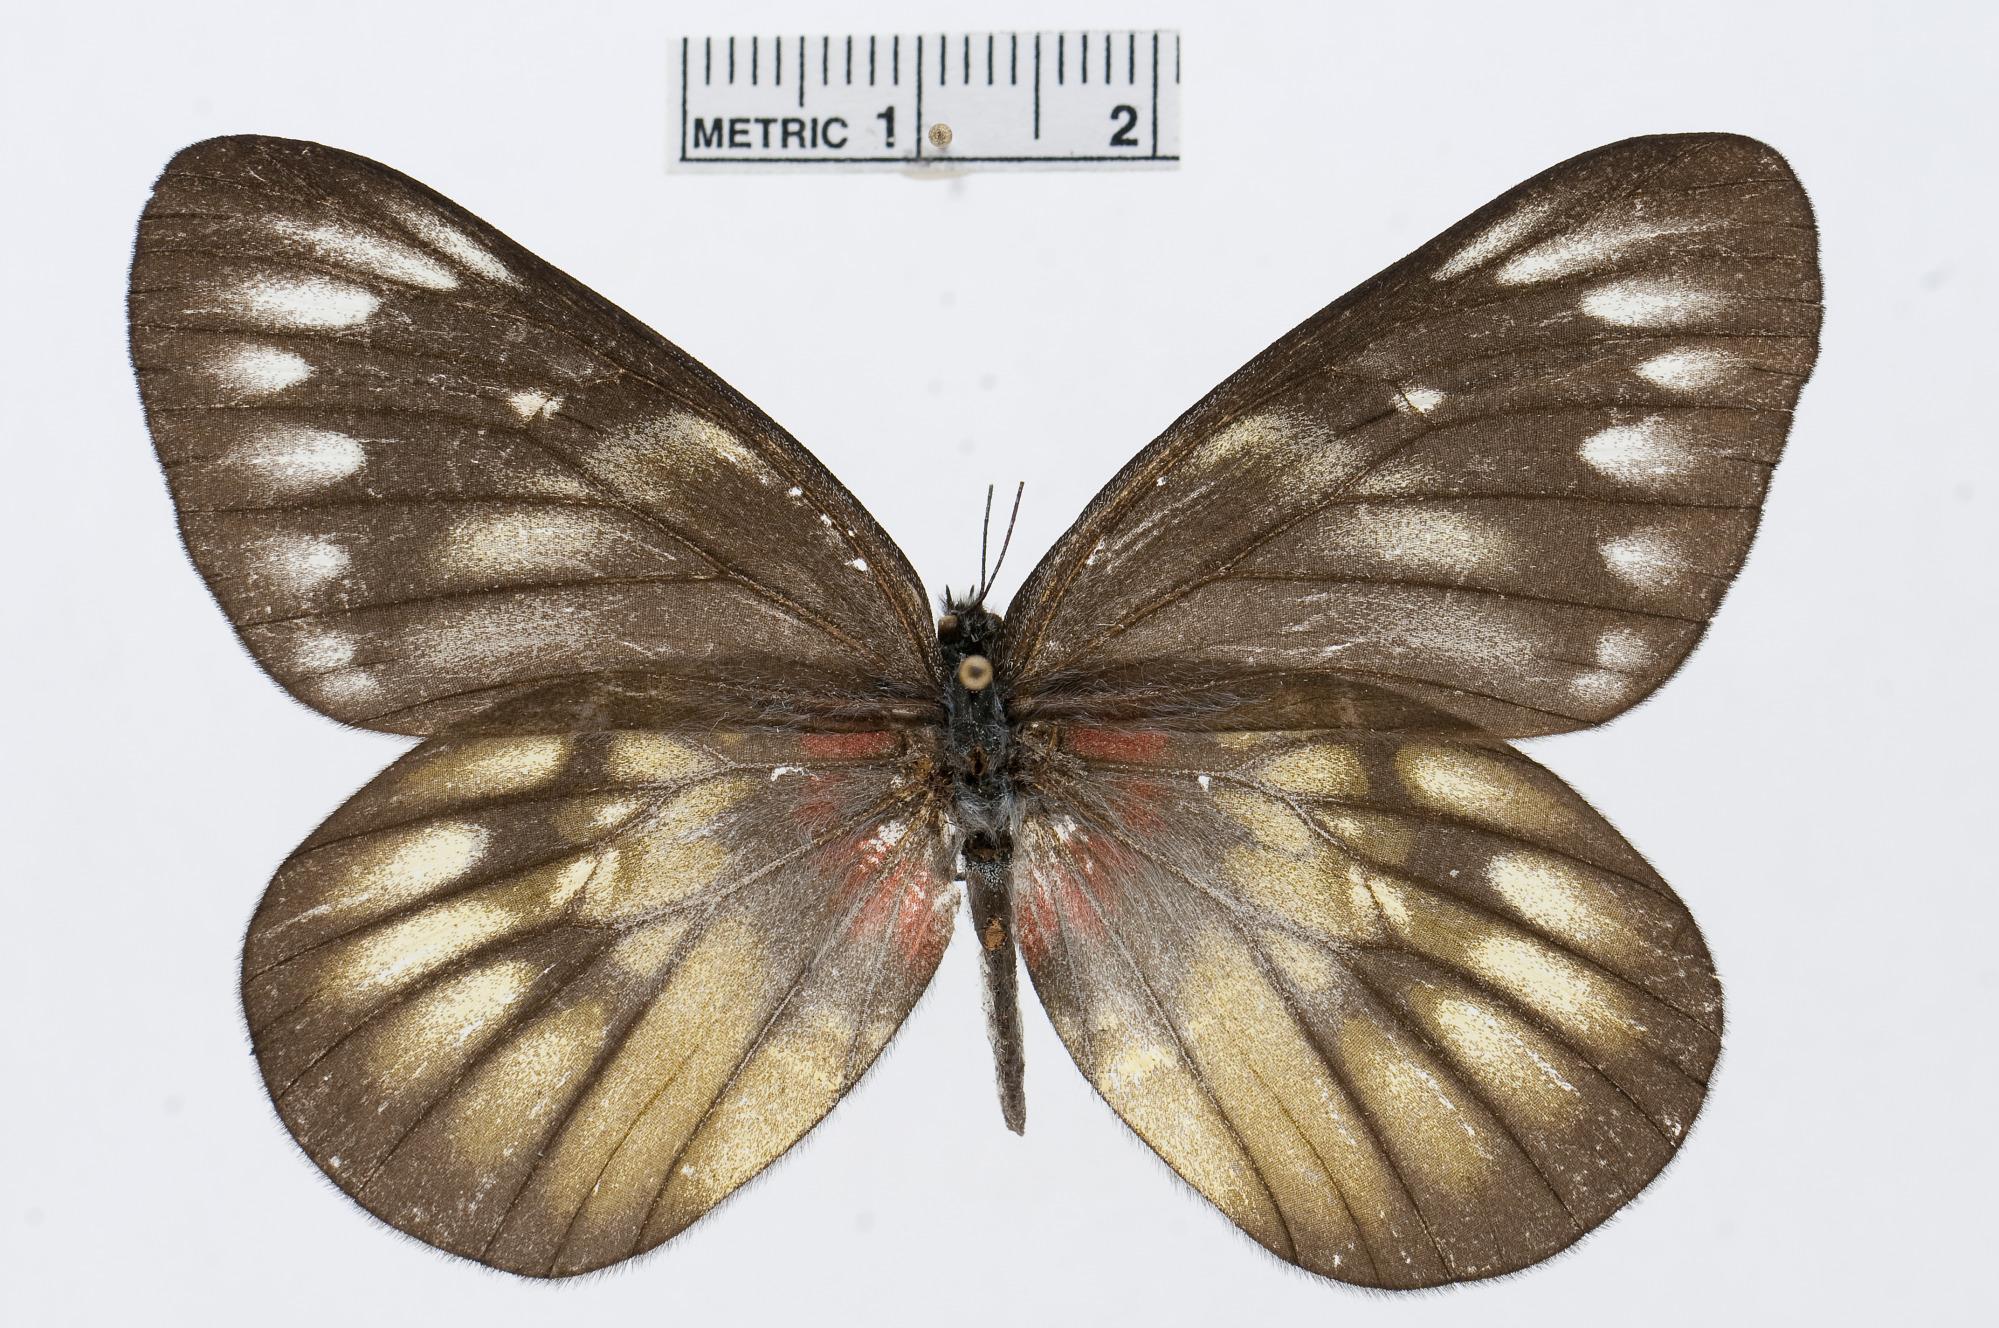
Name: Delias pasithoe
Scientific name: Delias pasithoe
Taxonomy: Animalia, Arthropoda, Hexapoda, Insecta, Lepidoptera, Pieridae, Pierinae